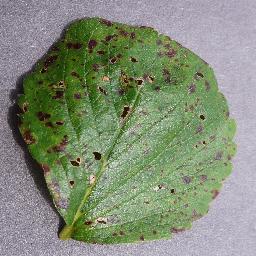
Label: Strawberry___Leaf_scorch